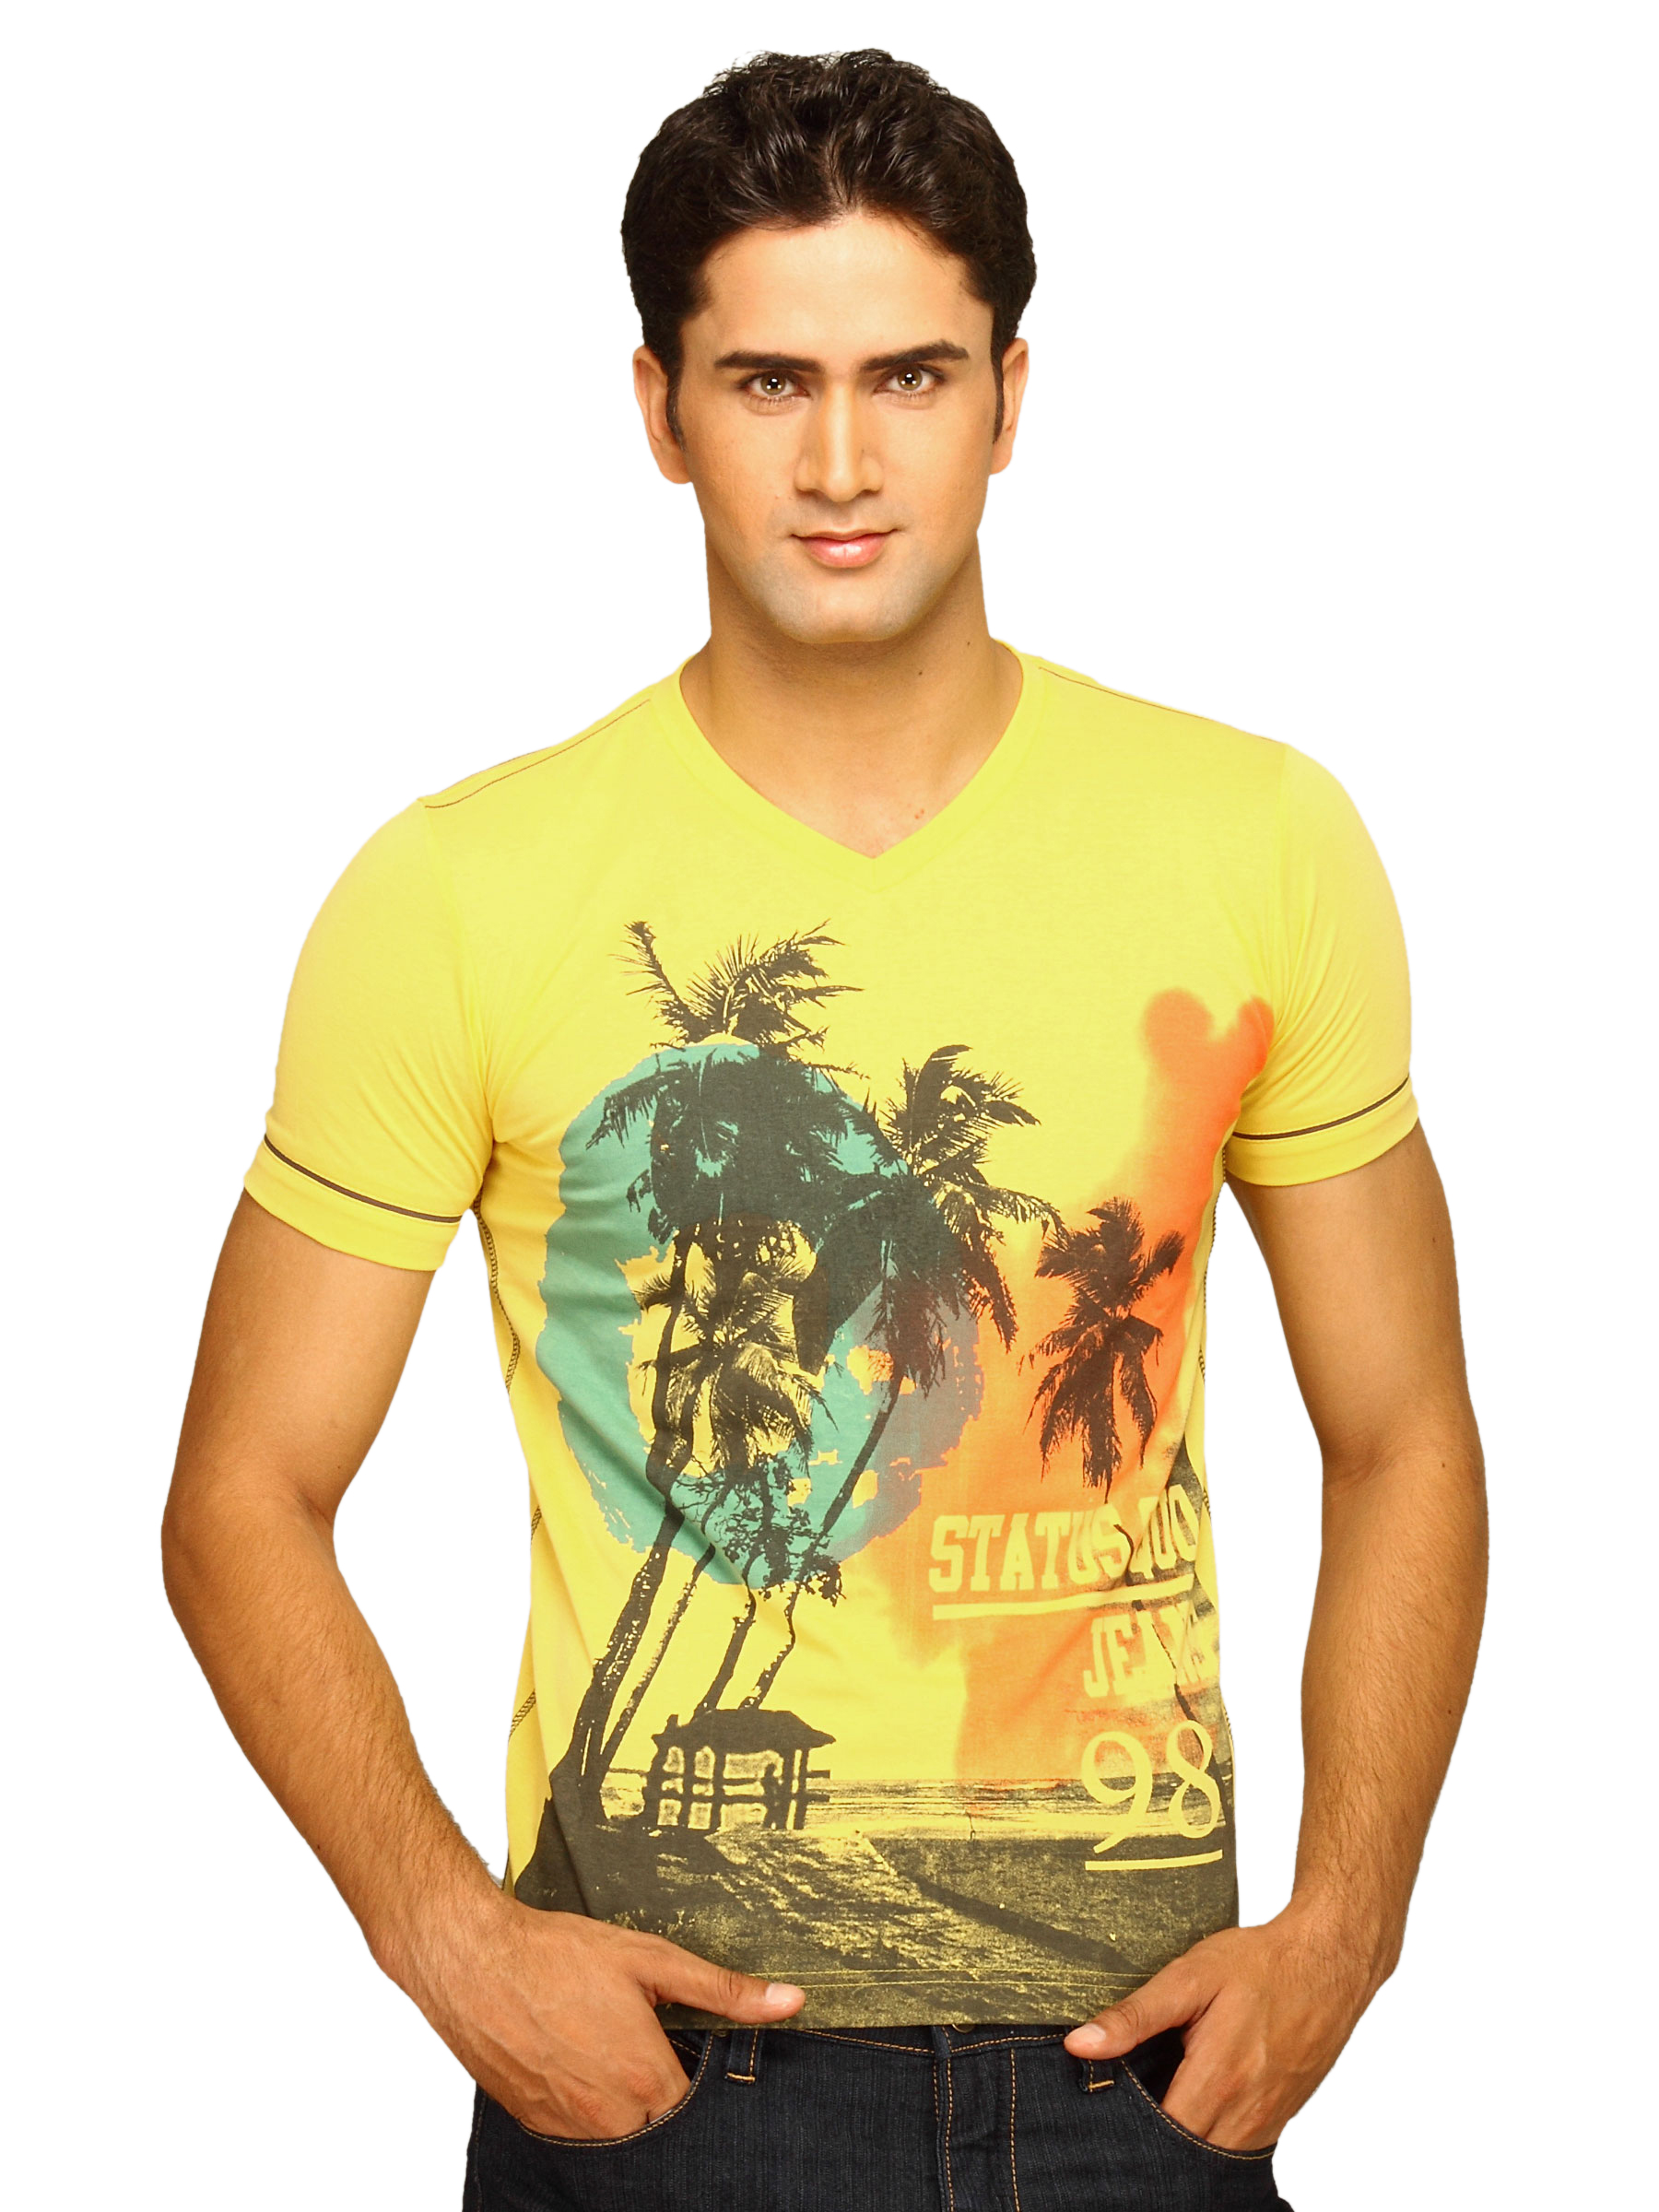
Status Quo Men's Beach Corn Silk T-shirt
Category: Apparel / Topwear / Tshirts
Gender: Men
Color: Yellow
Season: Summer 2011
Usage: Casual